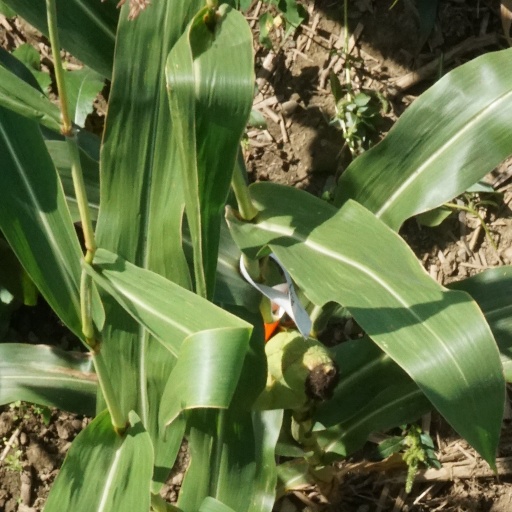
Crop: maize; corn